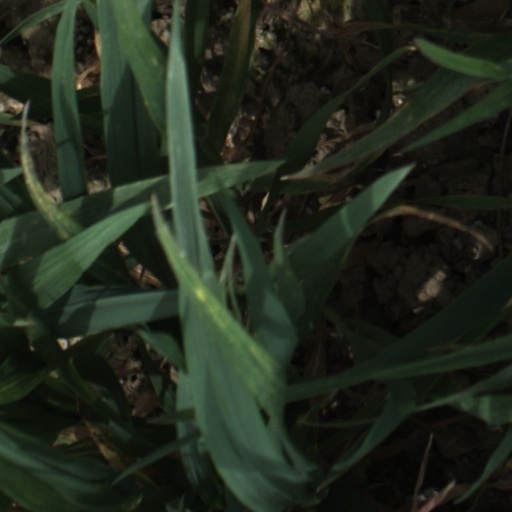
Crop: wheat